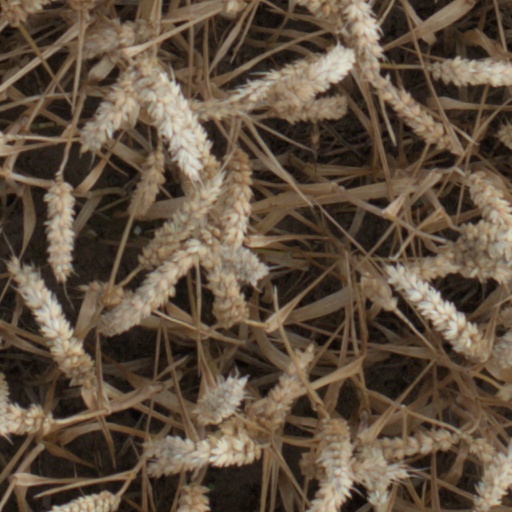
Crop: wheat